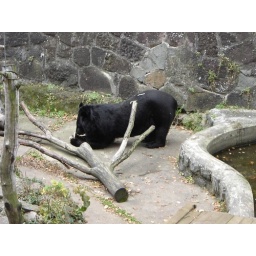
A bear is kept in a pit at the foot of the tower